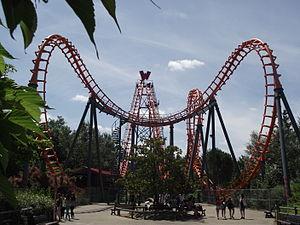
Boomerang Walibi Sud-Ouest
Boomerang est le nom de quatre montagnes russes navette situées dans les parcs d'attractions Walibi. Il s'agit de modèles de série construits par Vekoma. L'entreprise néerlandaise nomme ce modèle Boomerang car la double inversion caractéristique de cette attraction est désignée sous le nom de boomerang.
Walibi Sud-Ouest est un parc d'attractions situé à Roquefort, près d'Agen, en France. Le site est également doté du parc aquatique Aqualand Agen depuis 2017.
Euro Disneyland à Euro Disney Resort ouvert au public le 12 avril